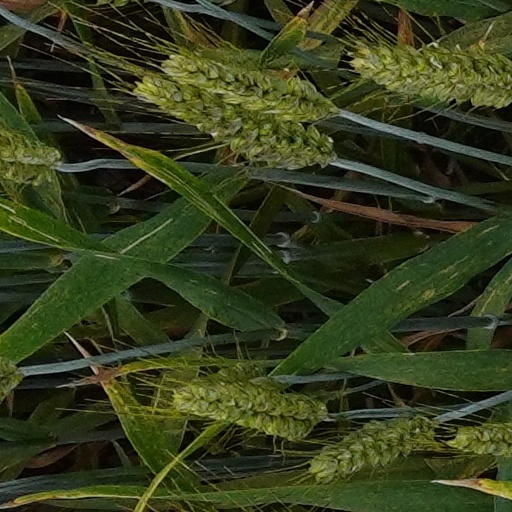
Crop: wheat